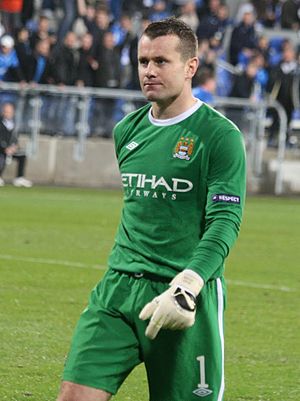
Shay Given
Séamus John James "Shay" Given er en irsk fodboldspiller, der spiller som målmand. Gennem karrieren har han spillet for adskillige engelske klubber, blandt andet Newcastle, Manchester City og Aston Villa.